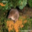
Label: shrew